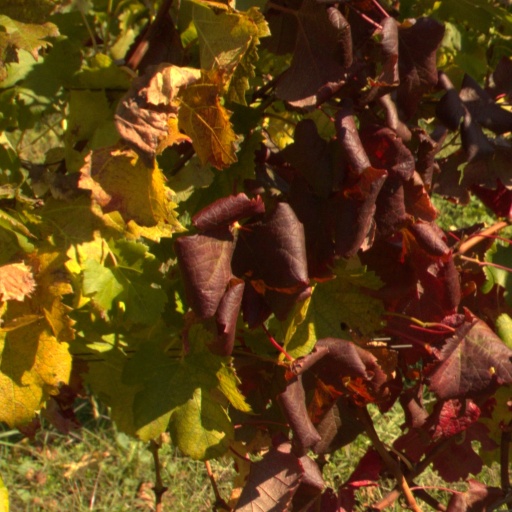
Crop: grape